Louis H. Carpenter

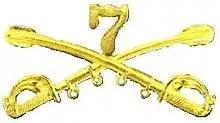
7th Regiment United States Cavalry insignia

From August 30, 1878, to May 29, 1879, Carpenter, while holding the rank of captain in the Regular Army, but brevetted as a colonel in the 10th Cavalry, served as Commanding Officer of Fort Davis. Later, he served another period of command at the fort, between June 13 to July 27, 1879. Carpenter was then transferred to the 5th Cavalry with promotion to major, Regular Army, on February 17, 1883.